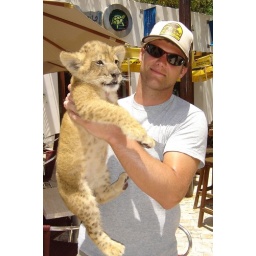
That damn lion cub bit me ... I paid $15 US to get bitten by a lion cub.